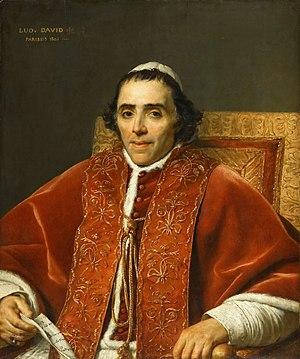
La relation entre Napoléon et l'Église catholique est un aspect important de son règne. Il consolide son pouvoir par sa volonté de soumettre le religieux au pouvoir civil, en particulier par la mise en place d'un concordat, et trouve ainsi un compromis entre la société d'ordre d'Ancien Régime et la période antireligieuse révolutionnaire. Ses relations avec la papauté deviennent très mauvaises, en particulier à cause de sa politique de blocus avec la Grande-Bretagne et de son instrumentalisation de l'Église, ce qui contribue à sa chute.
Cardinal in pectore est un terme utilisé dans l'Église catholique pour décrire les nominations par le pape dans le Sacré Collège lorsque le nom d'un promu n'est pas révélé publiquement : il est réservé par le pape, qui le garde « dans son cœur ».
Le conclave de 1799/1800 fait suite au décès du pape Pie VI le 29 août 1799 et conduit à la désignation comme pape de Giorgio Barnaba Luigi Chiaramonti, qui choisit comme nom Pie VII, le 14 mars 1800. Tenu à Venise, c'est le dernier conclave à s'être tenu hors de Rome. L'invasion des États pontificaux et l'incarcération de Pie VI sous le Directoire lui donnent un contexte tendu.
Charlotte Marie Ferdinande Thérèse Anne Josèphe Jeanne Louise Vincente Rosalie de Bourbon, princesse de Parme, infante d'Espagne est une princesse puis religieuse italienne.
La délégation apostolique de Frosinone fut une subdivision administrative de l’État pontificalqui, à l’origine, comprenait la partie septentrionale de la province de Frosinone, de la province de Latina et la partie méridionale de la province de Rome.
Charles-Bernard van de Werve, comte de Vorselaar, baron de Lichtaert et de Rielen, seigneur de Giessen-Oudkerk fut échevin, puis maire de la ville d'Anvers à l'époque de la République française.